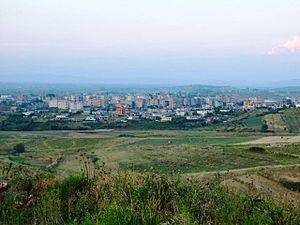
Patos est une municipalité d'Albanie située à 7 km de la ville de Fier, appartenant au district de même nom. Sa population est de 22 959 habitants en 2011.